NotForgotten Digital Preservation Library

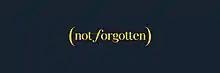
The logo

Not Forgotten Digital Preservation Library LLC (OCLC library symbol IEFDP), based in Princeton, NJ, United States, is an organization established to create, record and preserve legacies and time capsules. The library registers and maps all types of time capsule projects worldwide, and catalogs them on the WorldCat.